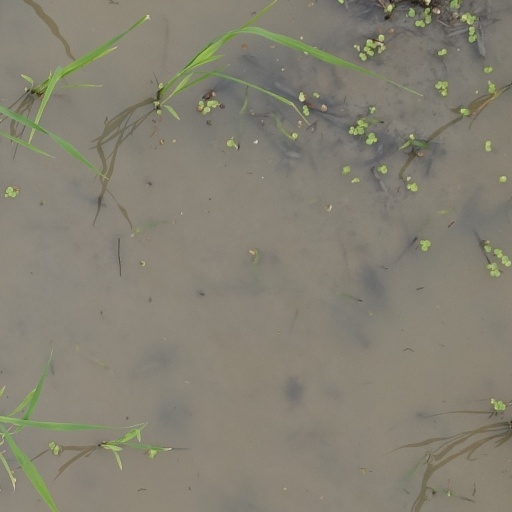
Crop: rice